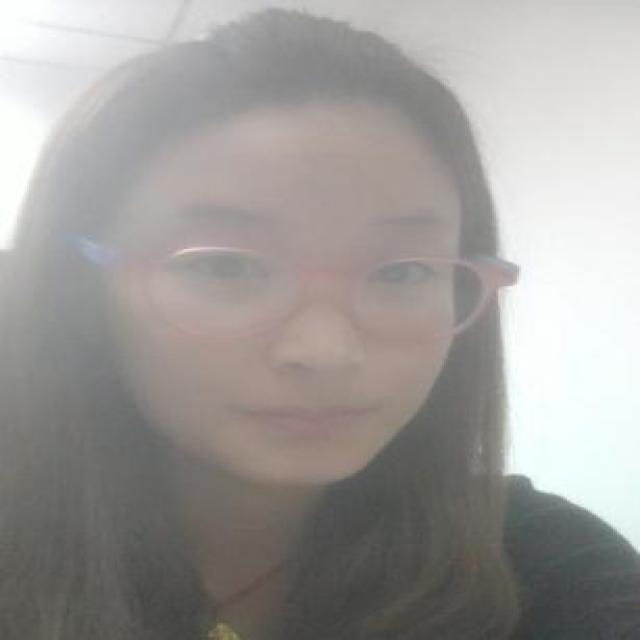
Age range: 21-44